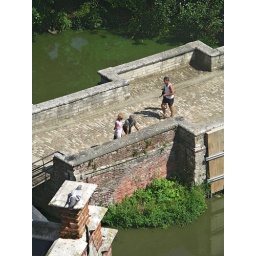
A small castle on a small lake in the countryside near Leuven, Belgium